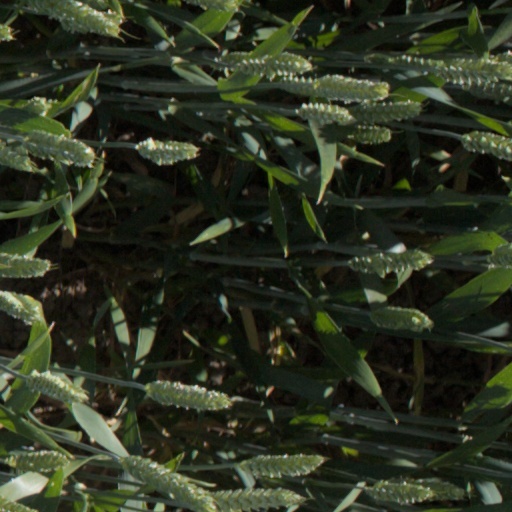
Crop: wheat